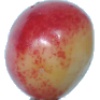
Label: Cherry Rainier 1